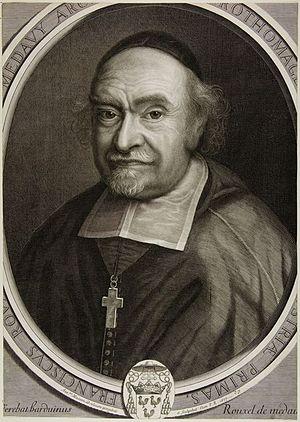
François Rouxel de Medavy (1604-1691), évêque de Séez (1651-1671) puis archevêque de Rouen (1671-1691). Gravure sur papier: 430 x 305 mm.
L’archidiocèse de Rouen est l'un des plus anciens évêchés connus de Gaule, le premier des évêques puis archevêques de Rouen datant du IIIᵉ siècle. Les raids vikings au IXᵉ siècle ont causé la perte de nombreuses archives en Normandie. La liste des évêques de Rouen a donc été reconstituée a posteriori, d'où quelques lacunes et l'inclusion de personnages légendaires. Avitien est le premier évêque attesté historiquement puisque sa présence est connue au concile d'Arles en 314. Les évêques de Rouen reçoivent pour la première fois le pallium au VIIIᵉ siècle, ce qui vaut le privilège à ses archevêques de porter le titre de Primat de Normandie.
L'abbaye de Saint-André-en-Gouffern est une abbaye cistercienne située à La Hoguette dans le Calvados.
François Rouxel de Médavy, né le 8 août 1604 au château de La Mothe près de Médavy, mort le 27 janvier 1691 à Grancey, est un homme d'Église français.
L'abbaye Notre-Dame de Cormeilles était une abbaye bénédictine située à Cormeilles dans l'Eure, dans le pays d'Auge en Normandie. Une grande partie de cet édifice est détruit en 1778. Seuls subsistent, aujourd'hui, le manoir de l'abbaye, les murs d'enceinte et le colombier.